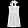
Label: Dress